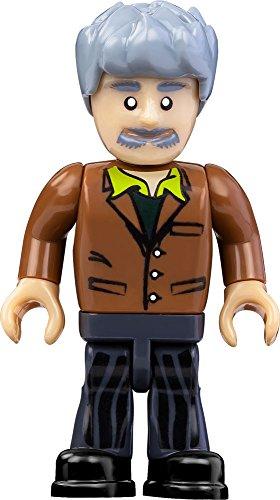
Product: COBI Small Army A12 Matilda Tank
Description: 1 figure of a tank museum worker - David Fletcher.
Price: $45.99
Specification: ProductDimensions:17.7x2.2x12inches|ItemWeight:1.29pounds|ShippingWeight:1.68pounds(Viewshippingratesandpolicies)|DomesticShipping:ItemcanbeshippedwithinU.S.|InternationalShipping:ThisitemcanbeshippedtoselectcountriesoutsideoftheU.S.LearnMore|ASIN:B072897B5S|Itemmodelnumber:2495|Manufacturerrecommendedage:7-15years